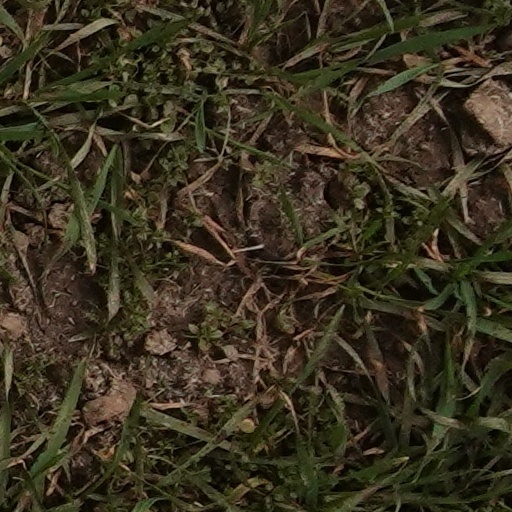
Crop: wheat